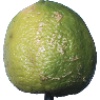
Label: limes